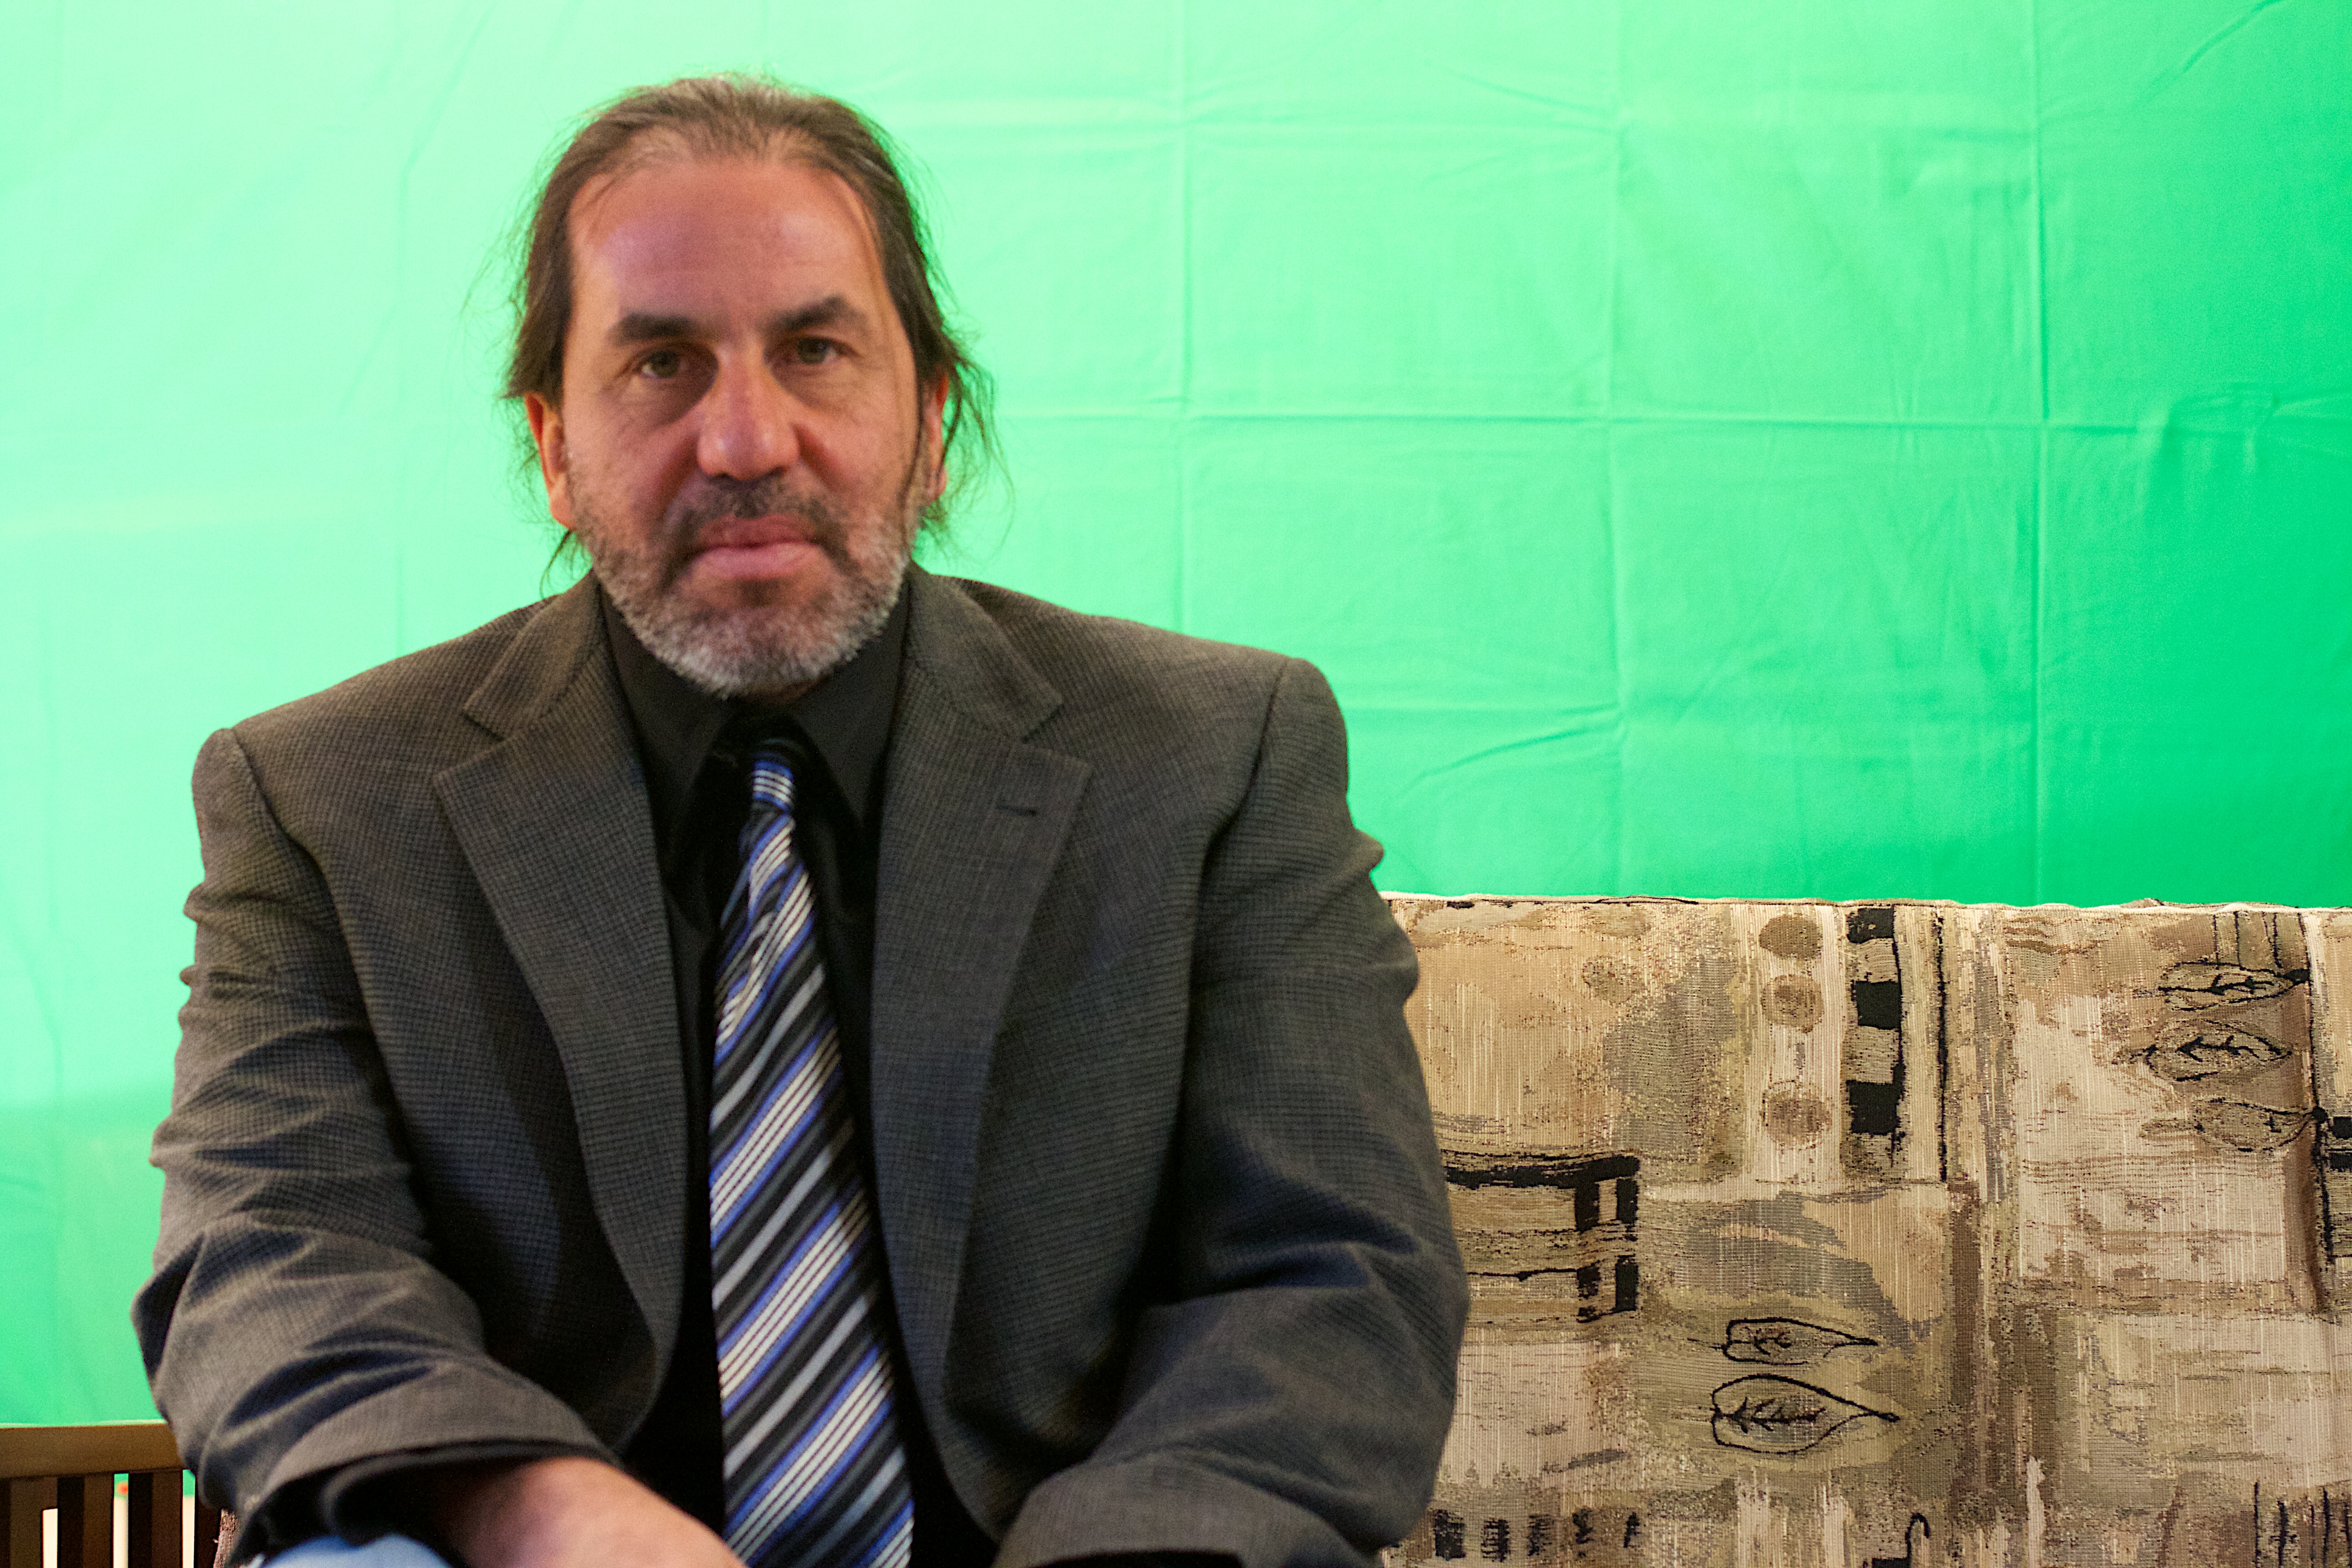
person, greenscreen